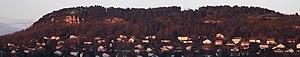
Le plateau du Sabot de Frotey à l'est de Vesoul (Haute-Saône, Franche-Comté)
L’Aérodrome de Vesoul-Frotey, parfois appelé Aérodrome du Sabot, est un aérodrome situé dans l'agglomération nord-est de Vesoul, à 381 m d’altitude.